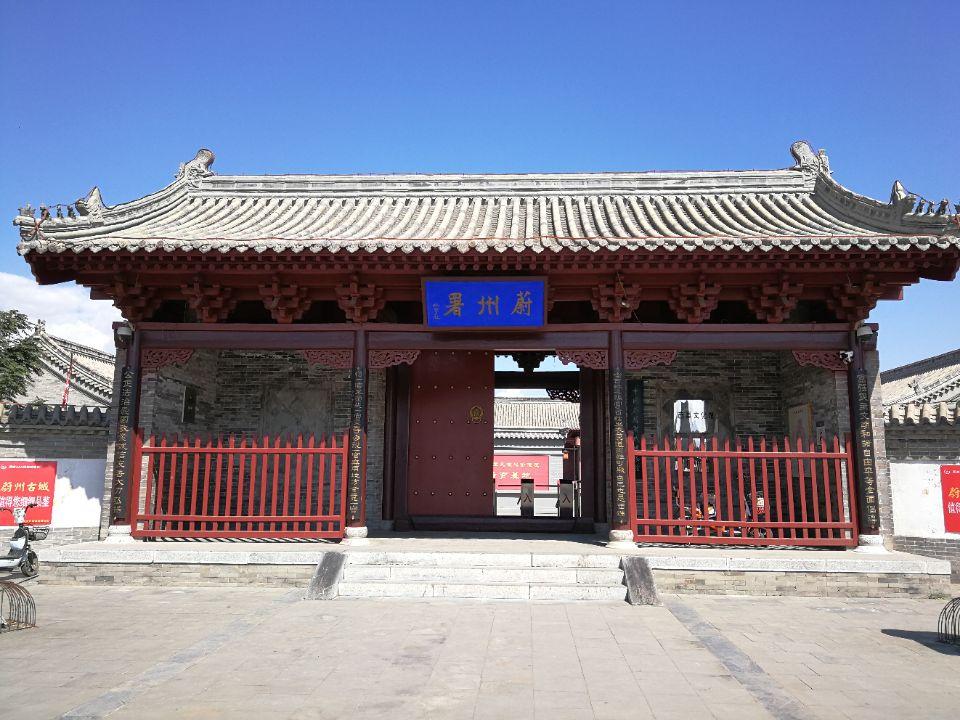
地标名称：蔚州署
所在城市：张家口市·蔚县